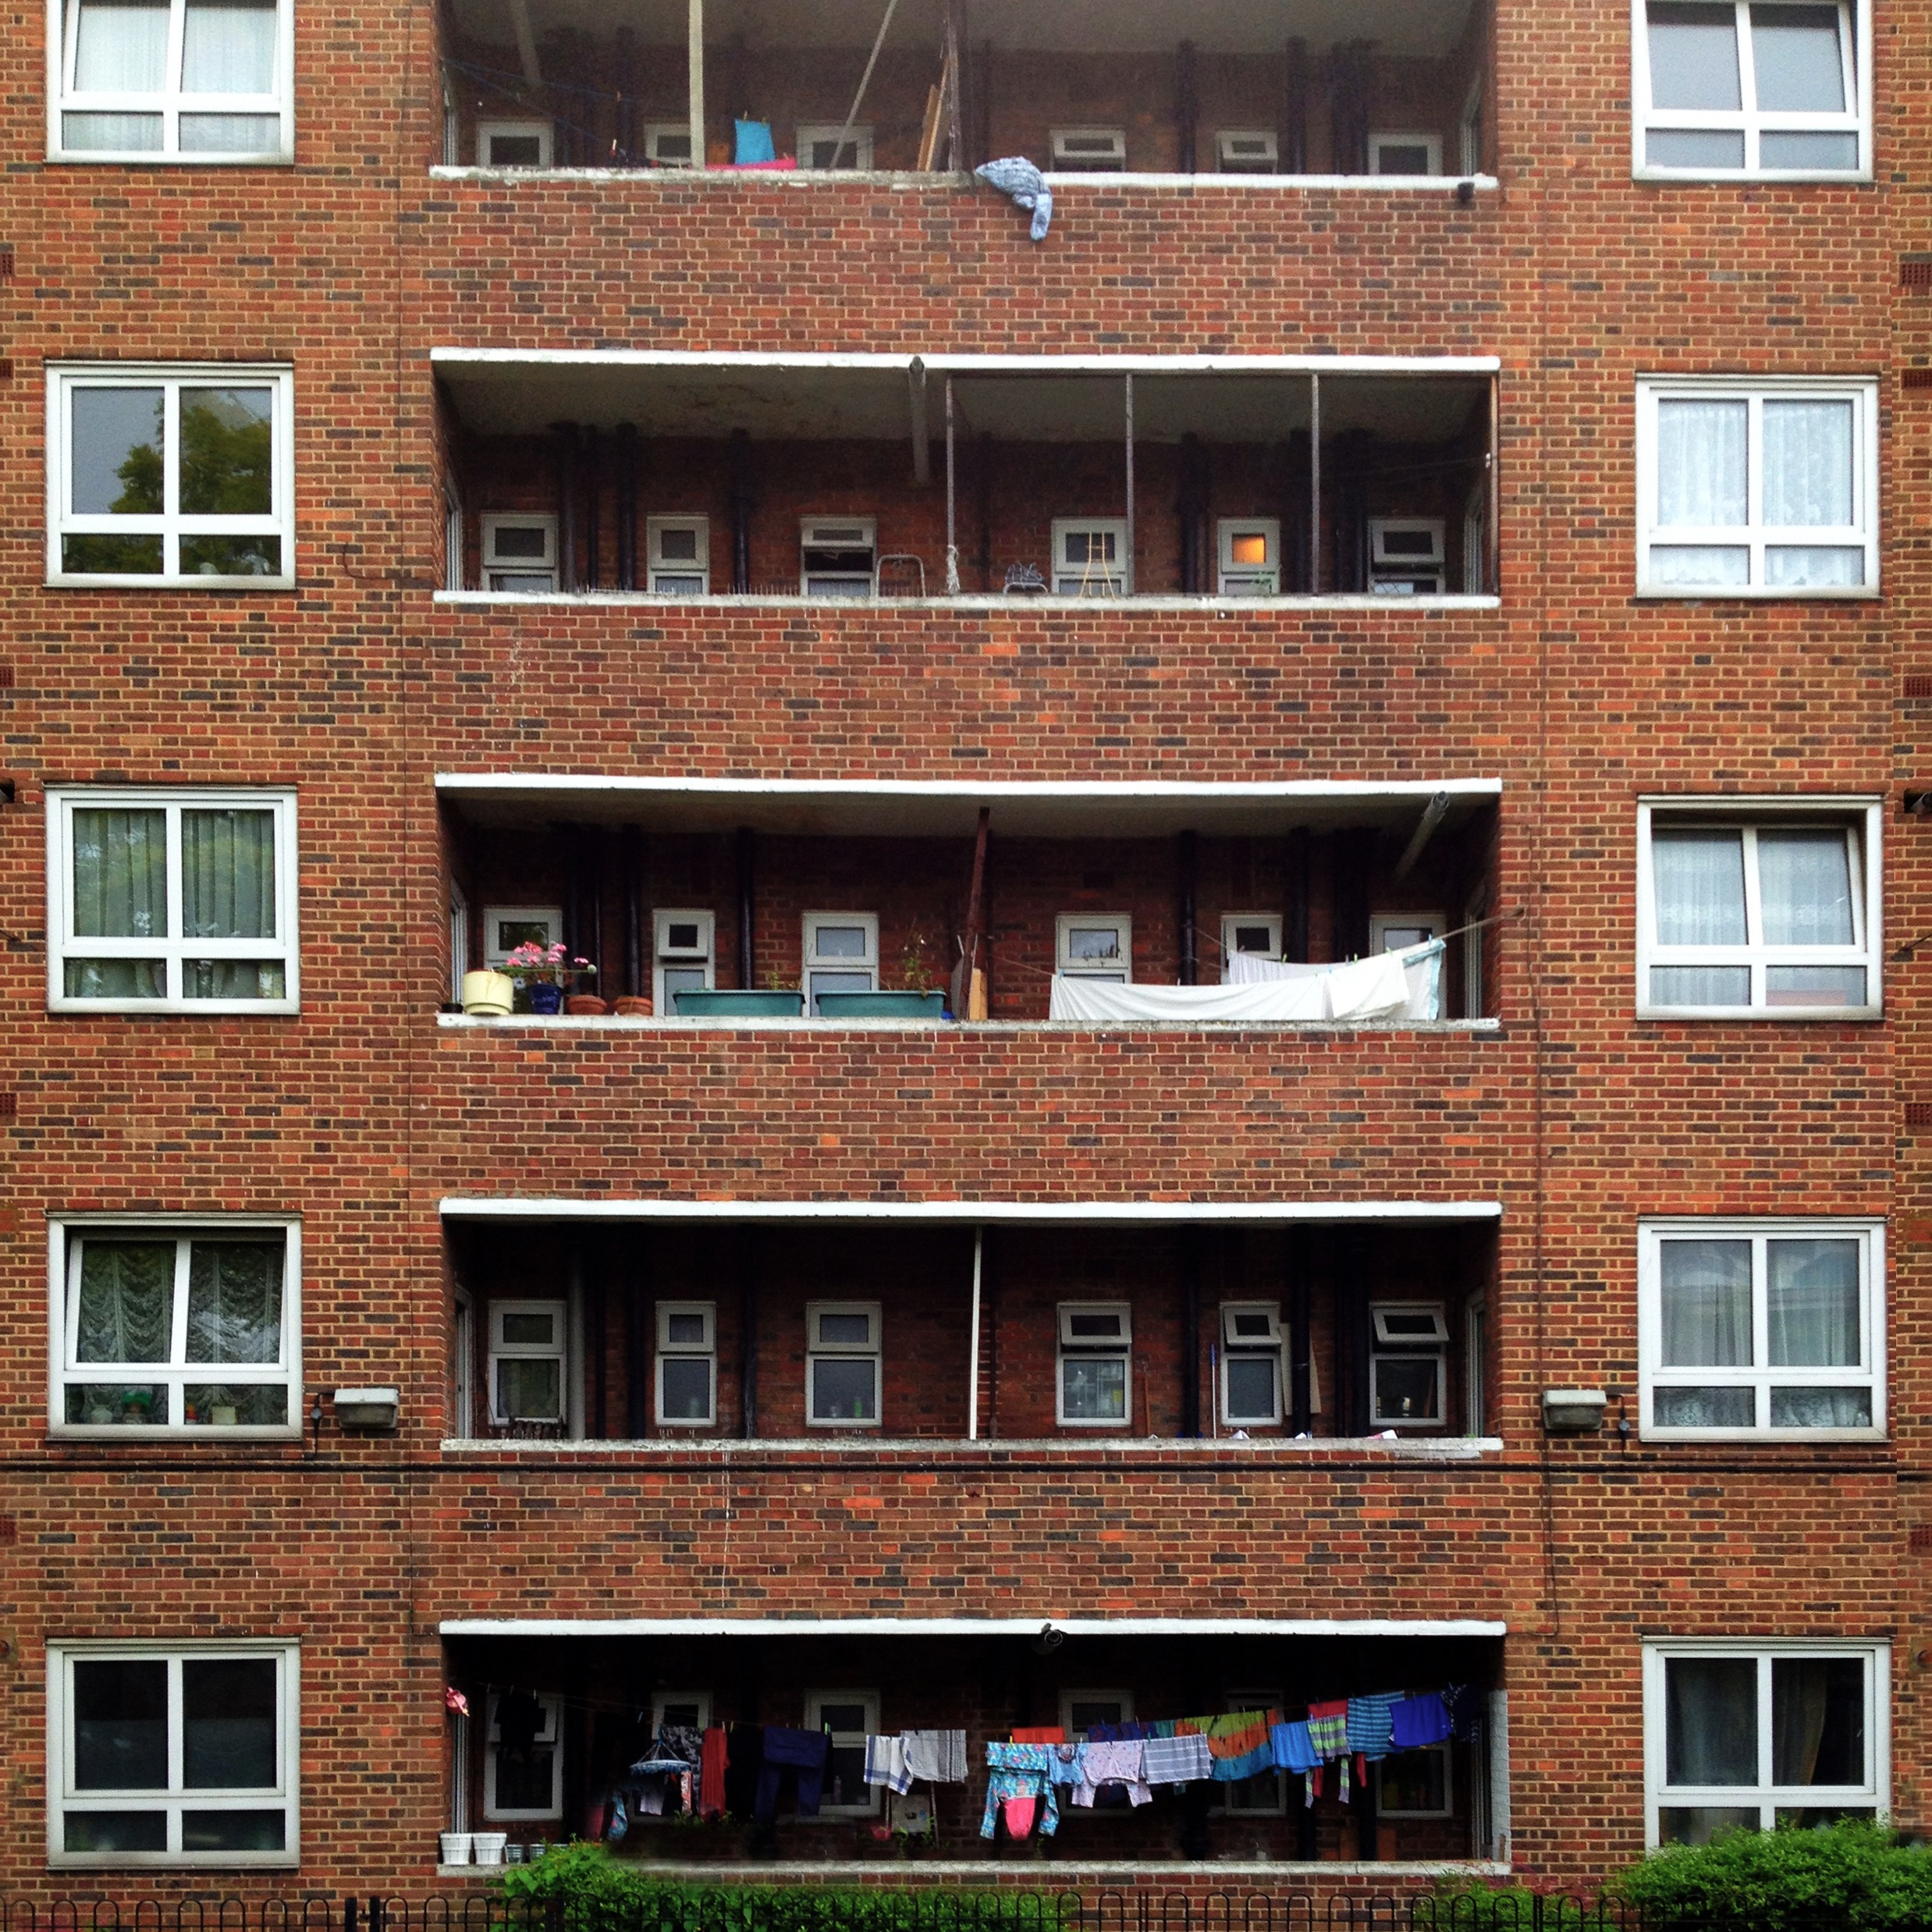
architecture, structure, street, house, window, building, old, city, home, urban, wall, downtown, suburb, facade, property, exterior, residential, brick, apartment, tower block, housing, england, london, british, english, estate, flats, brickwork, development, siding, condominium, neighbourhood, urban area, residential area, window covering